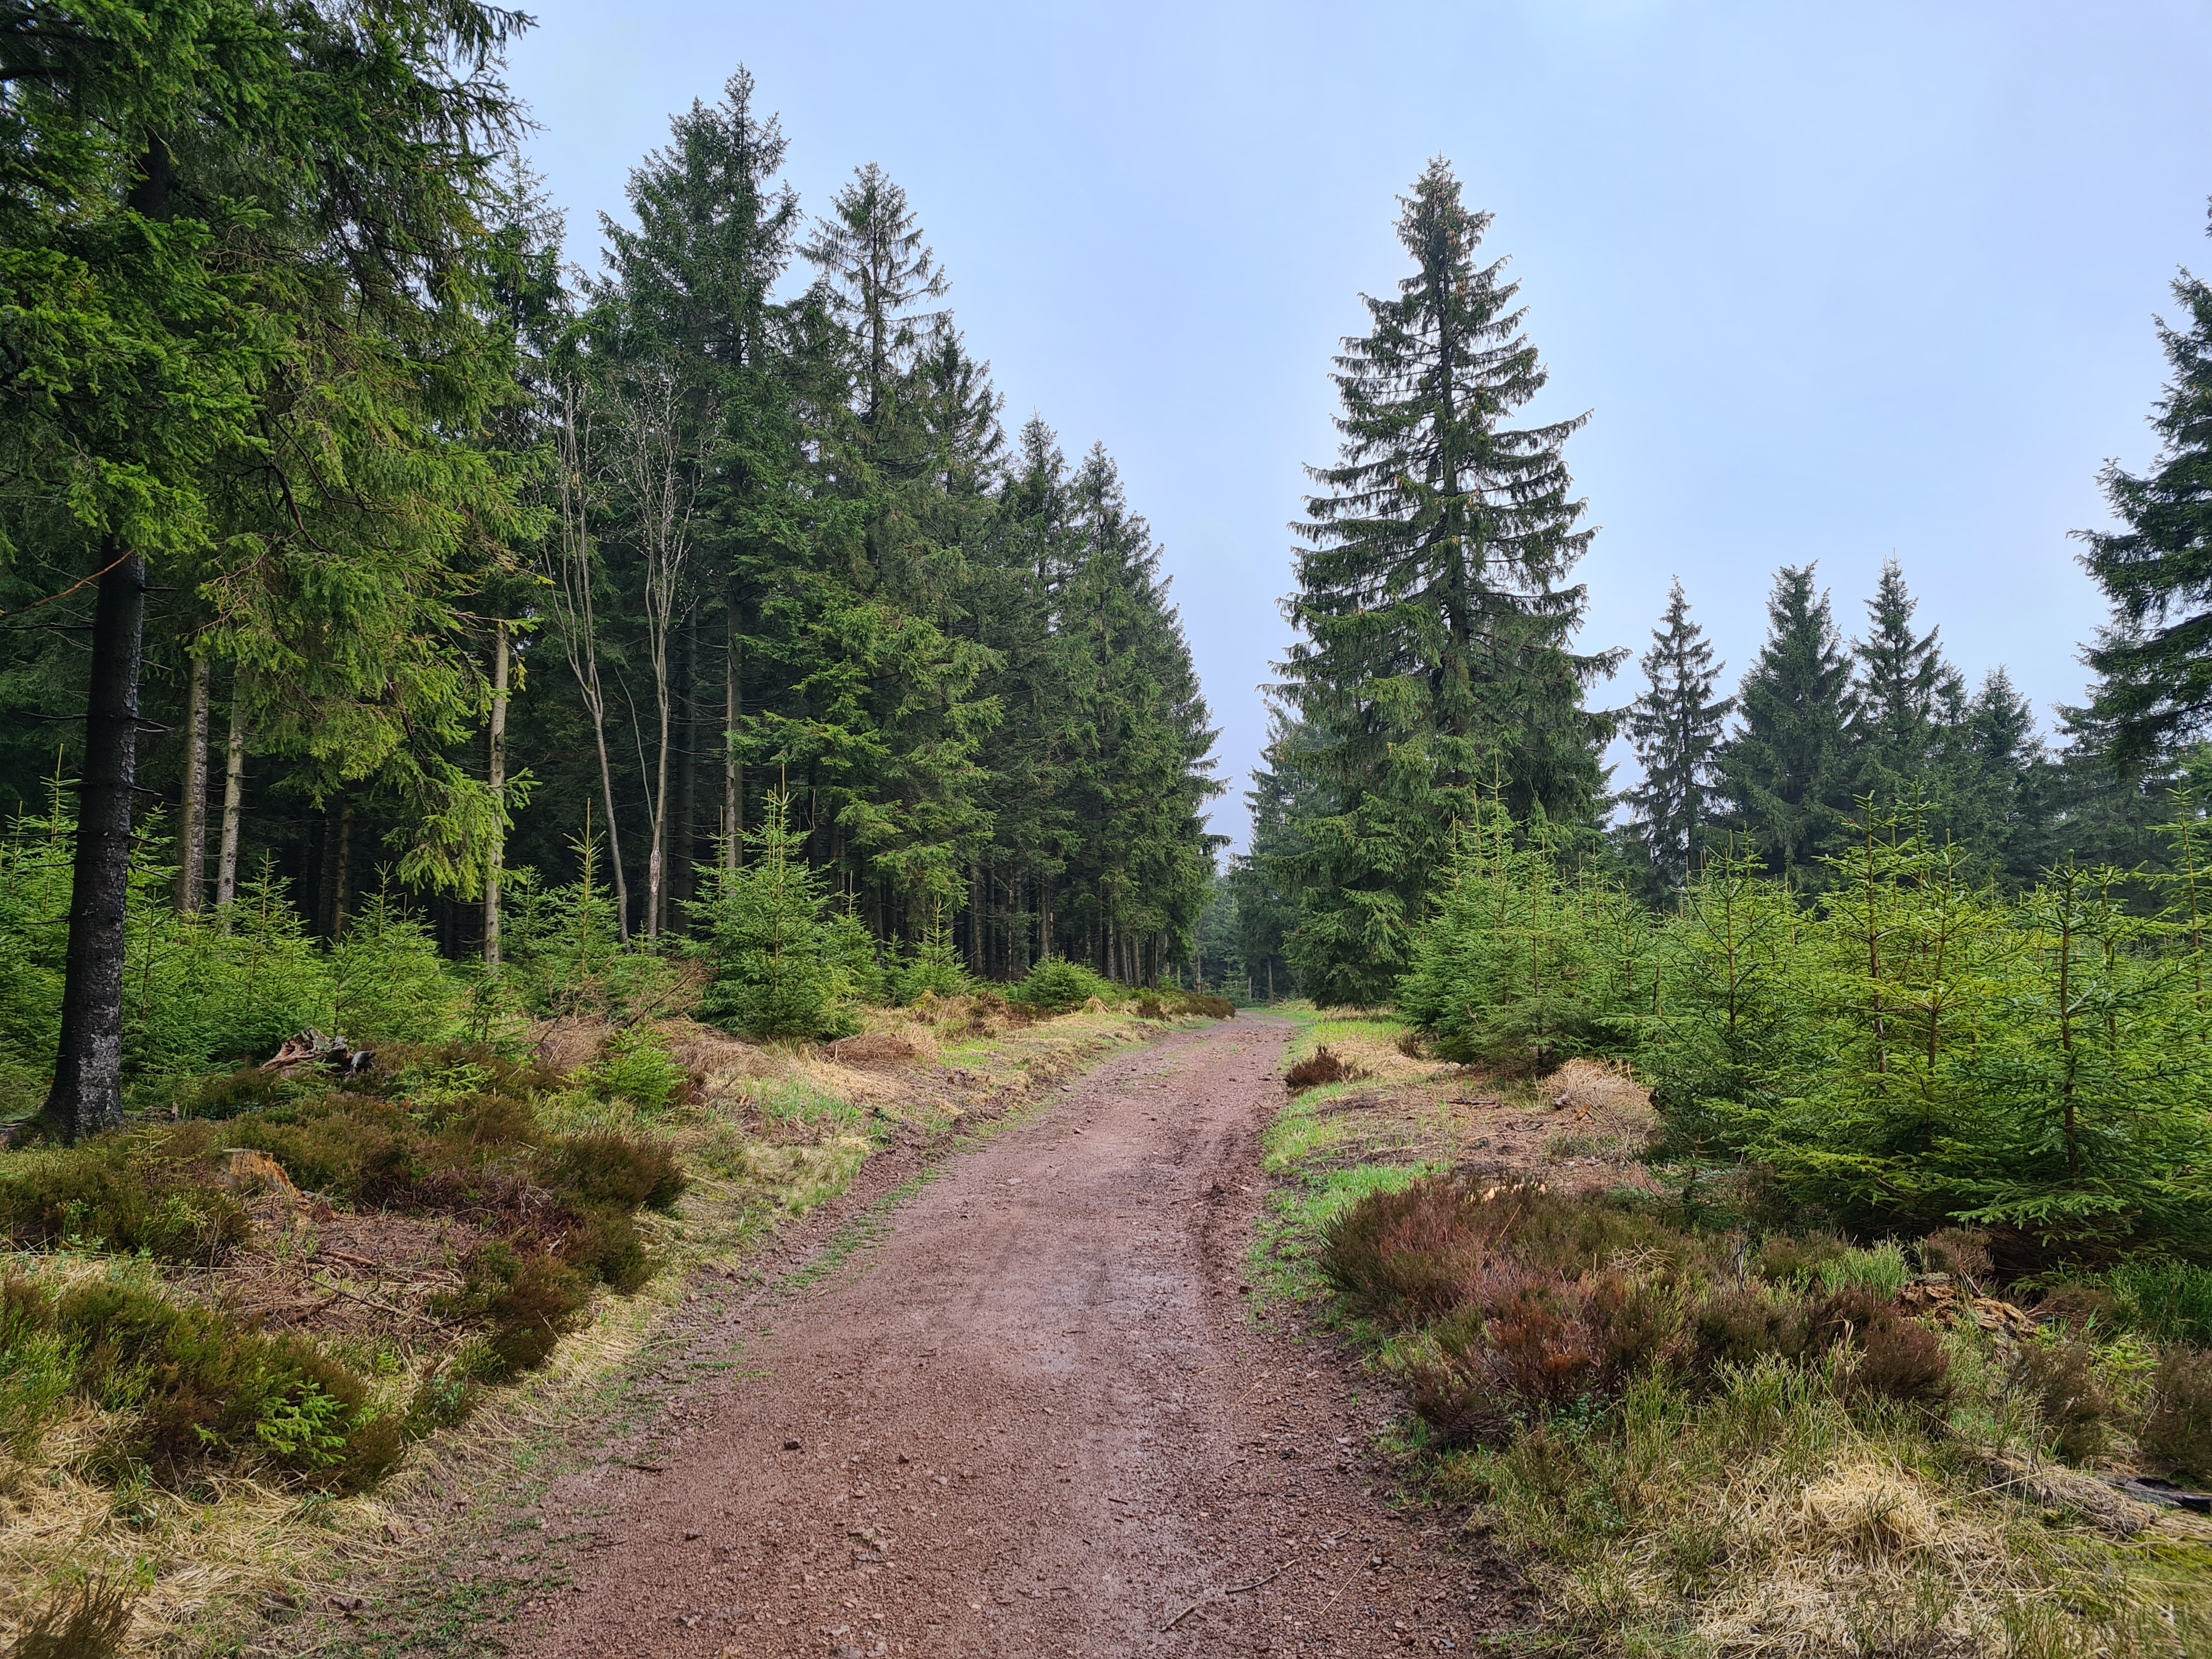
natural, plant, sky, natural landscape, tree, larch, evergreen, terrestrial plant, grass, wood, road, thoroughfare, landscape, grove, road surface, forest, dirt road, temperate broadleaf and mixed forest, spruce fir forest, conifer, woodland, hill, path, subshrub, shrub, jungle, trail, soil, Northern hardwood forest, grassland, valdivian temperate rain forest, ridge, shrubland, old growth forest, tropical and subtropical coniferous forests, temperate coniferous forest, chaparral, mountain range, Canadian fir, pine, fir, pine family, rainforest, Yellow fir, white pine